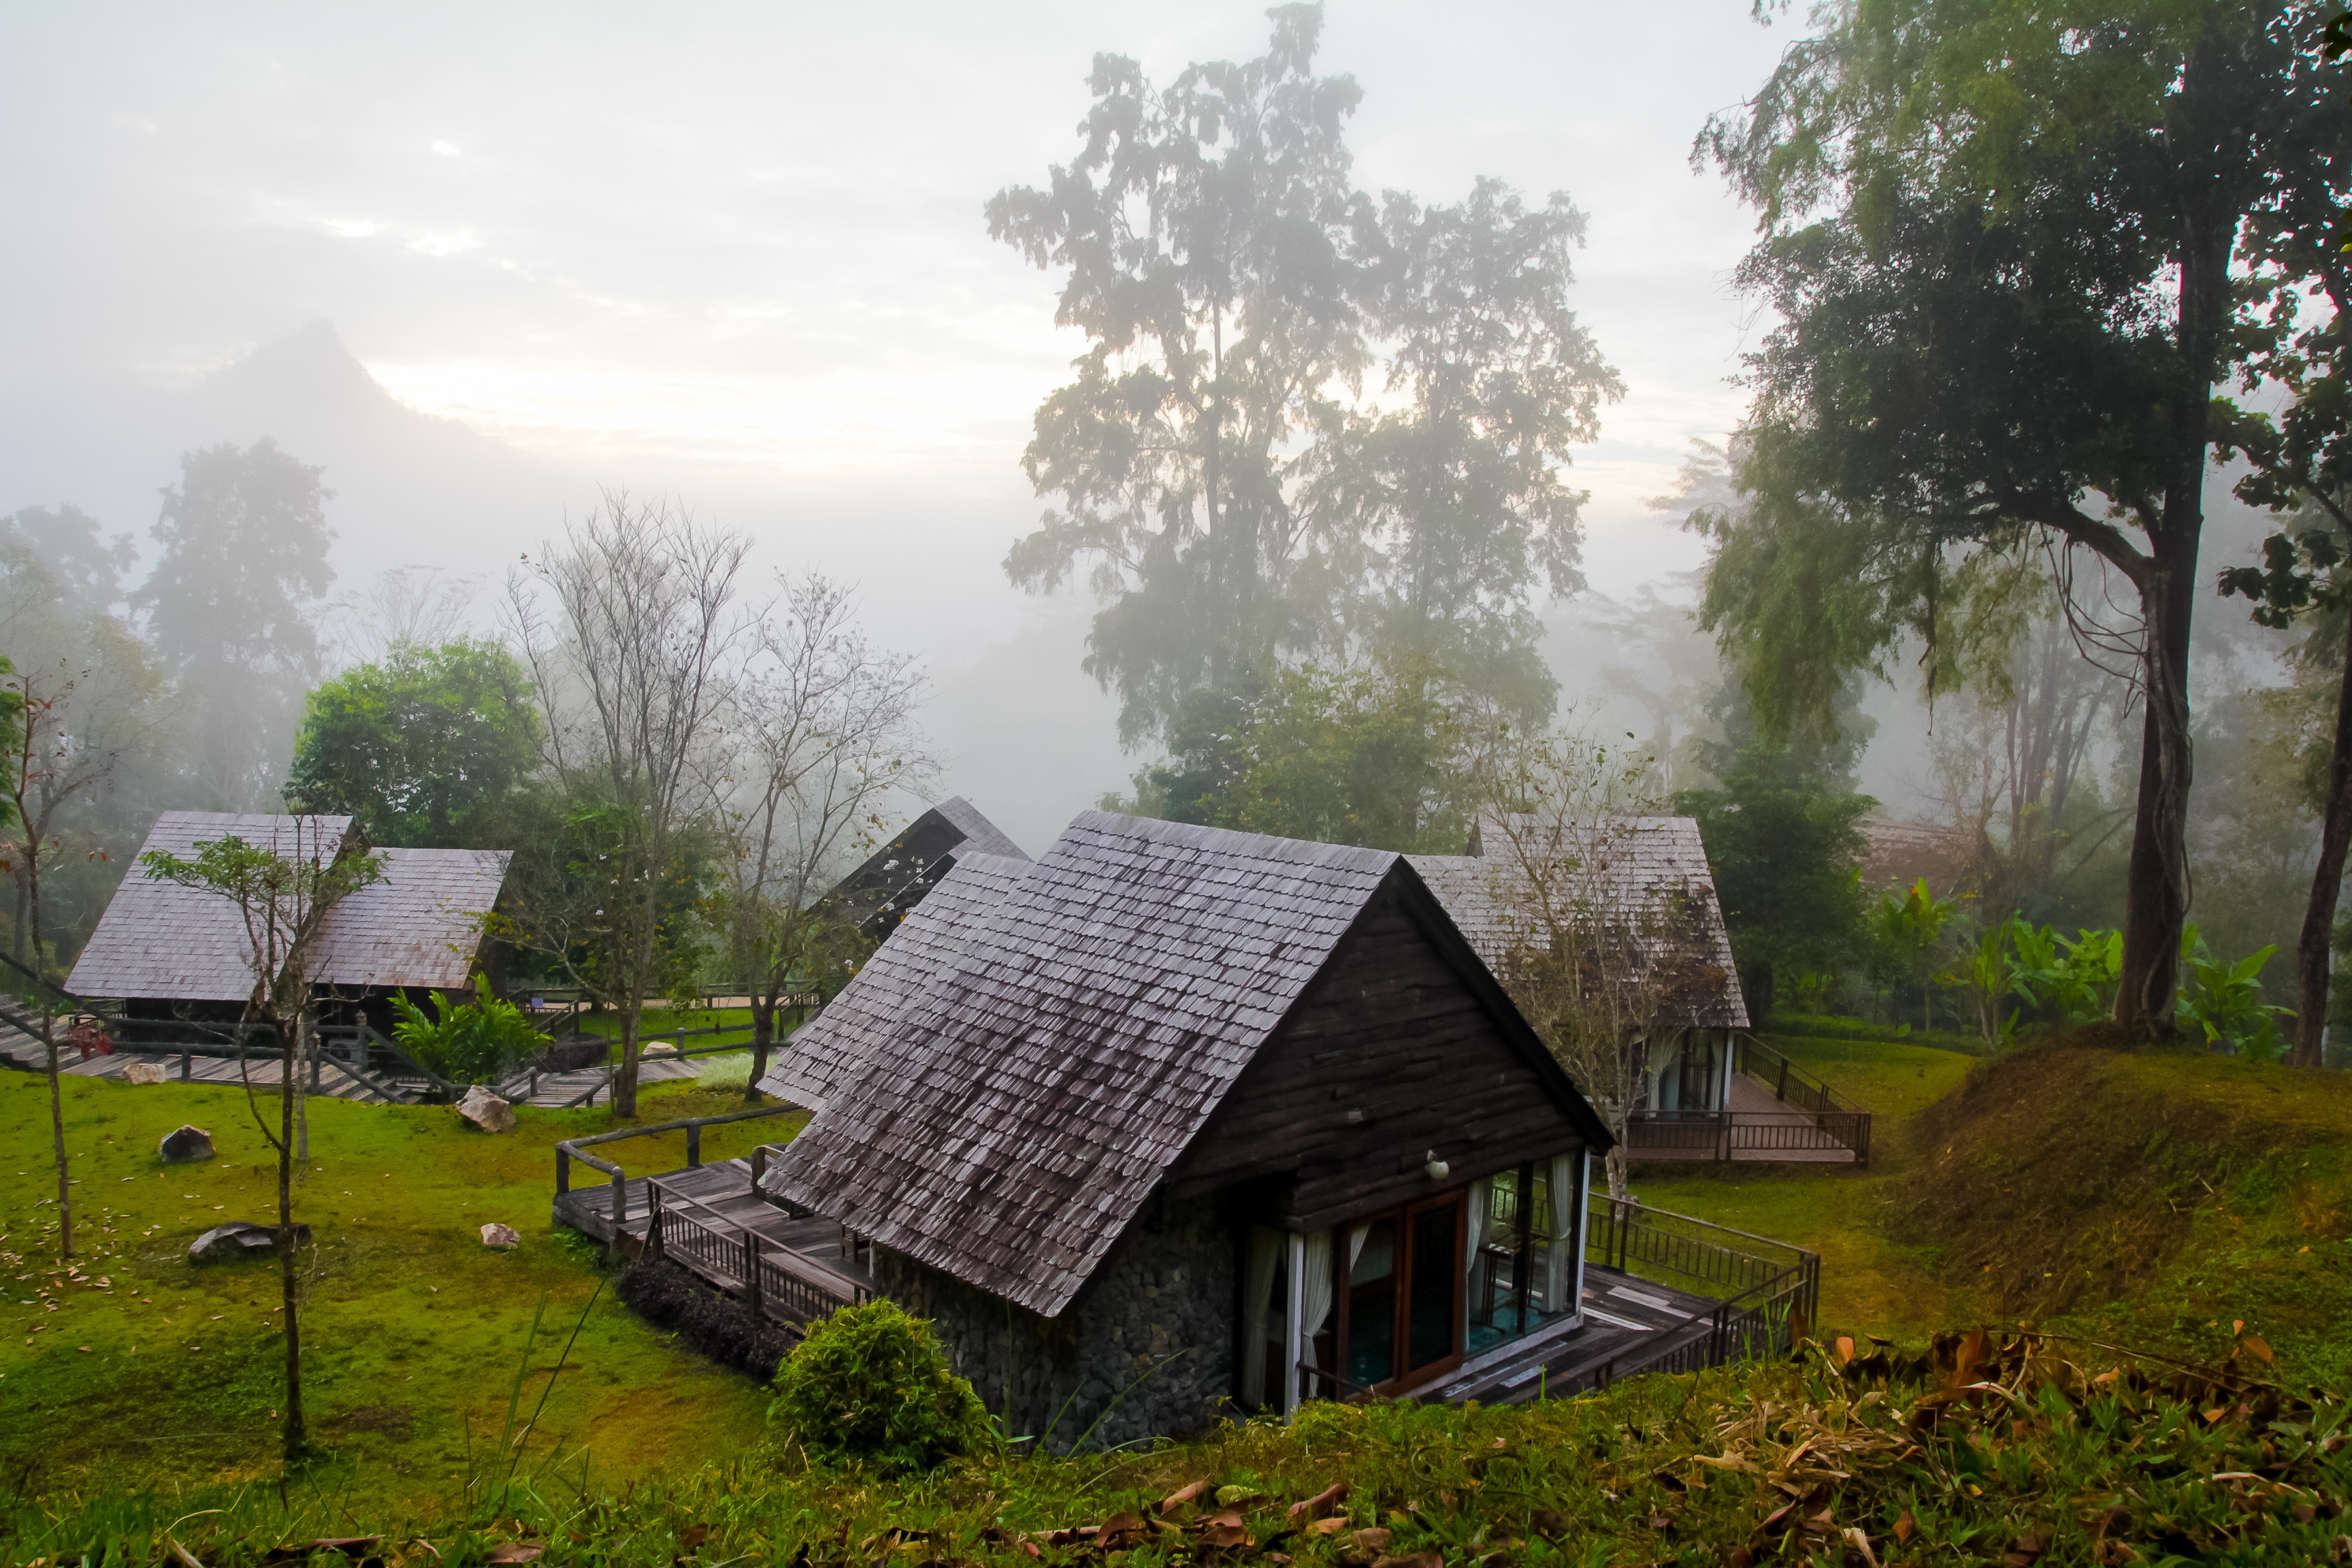
farm, house, sunlight, home, vacation, travel, hut, village, shack, cottage, agriculture, relaxation, hotel, resort, screenshot, rural area